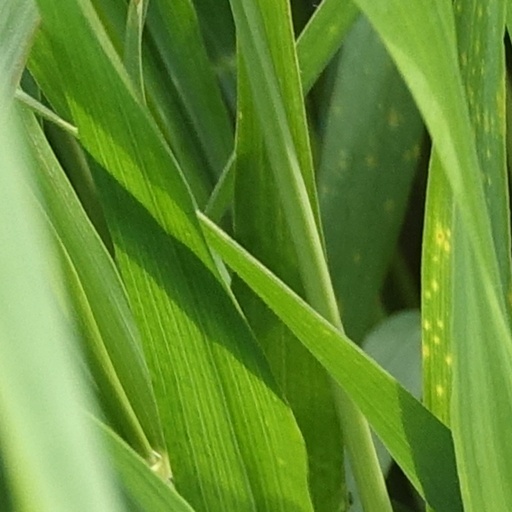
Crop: wheat